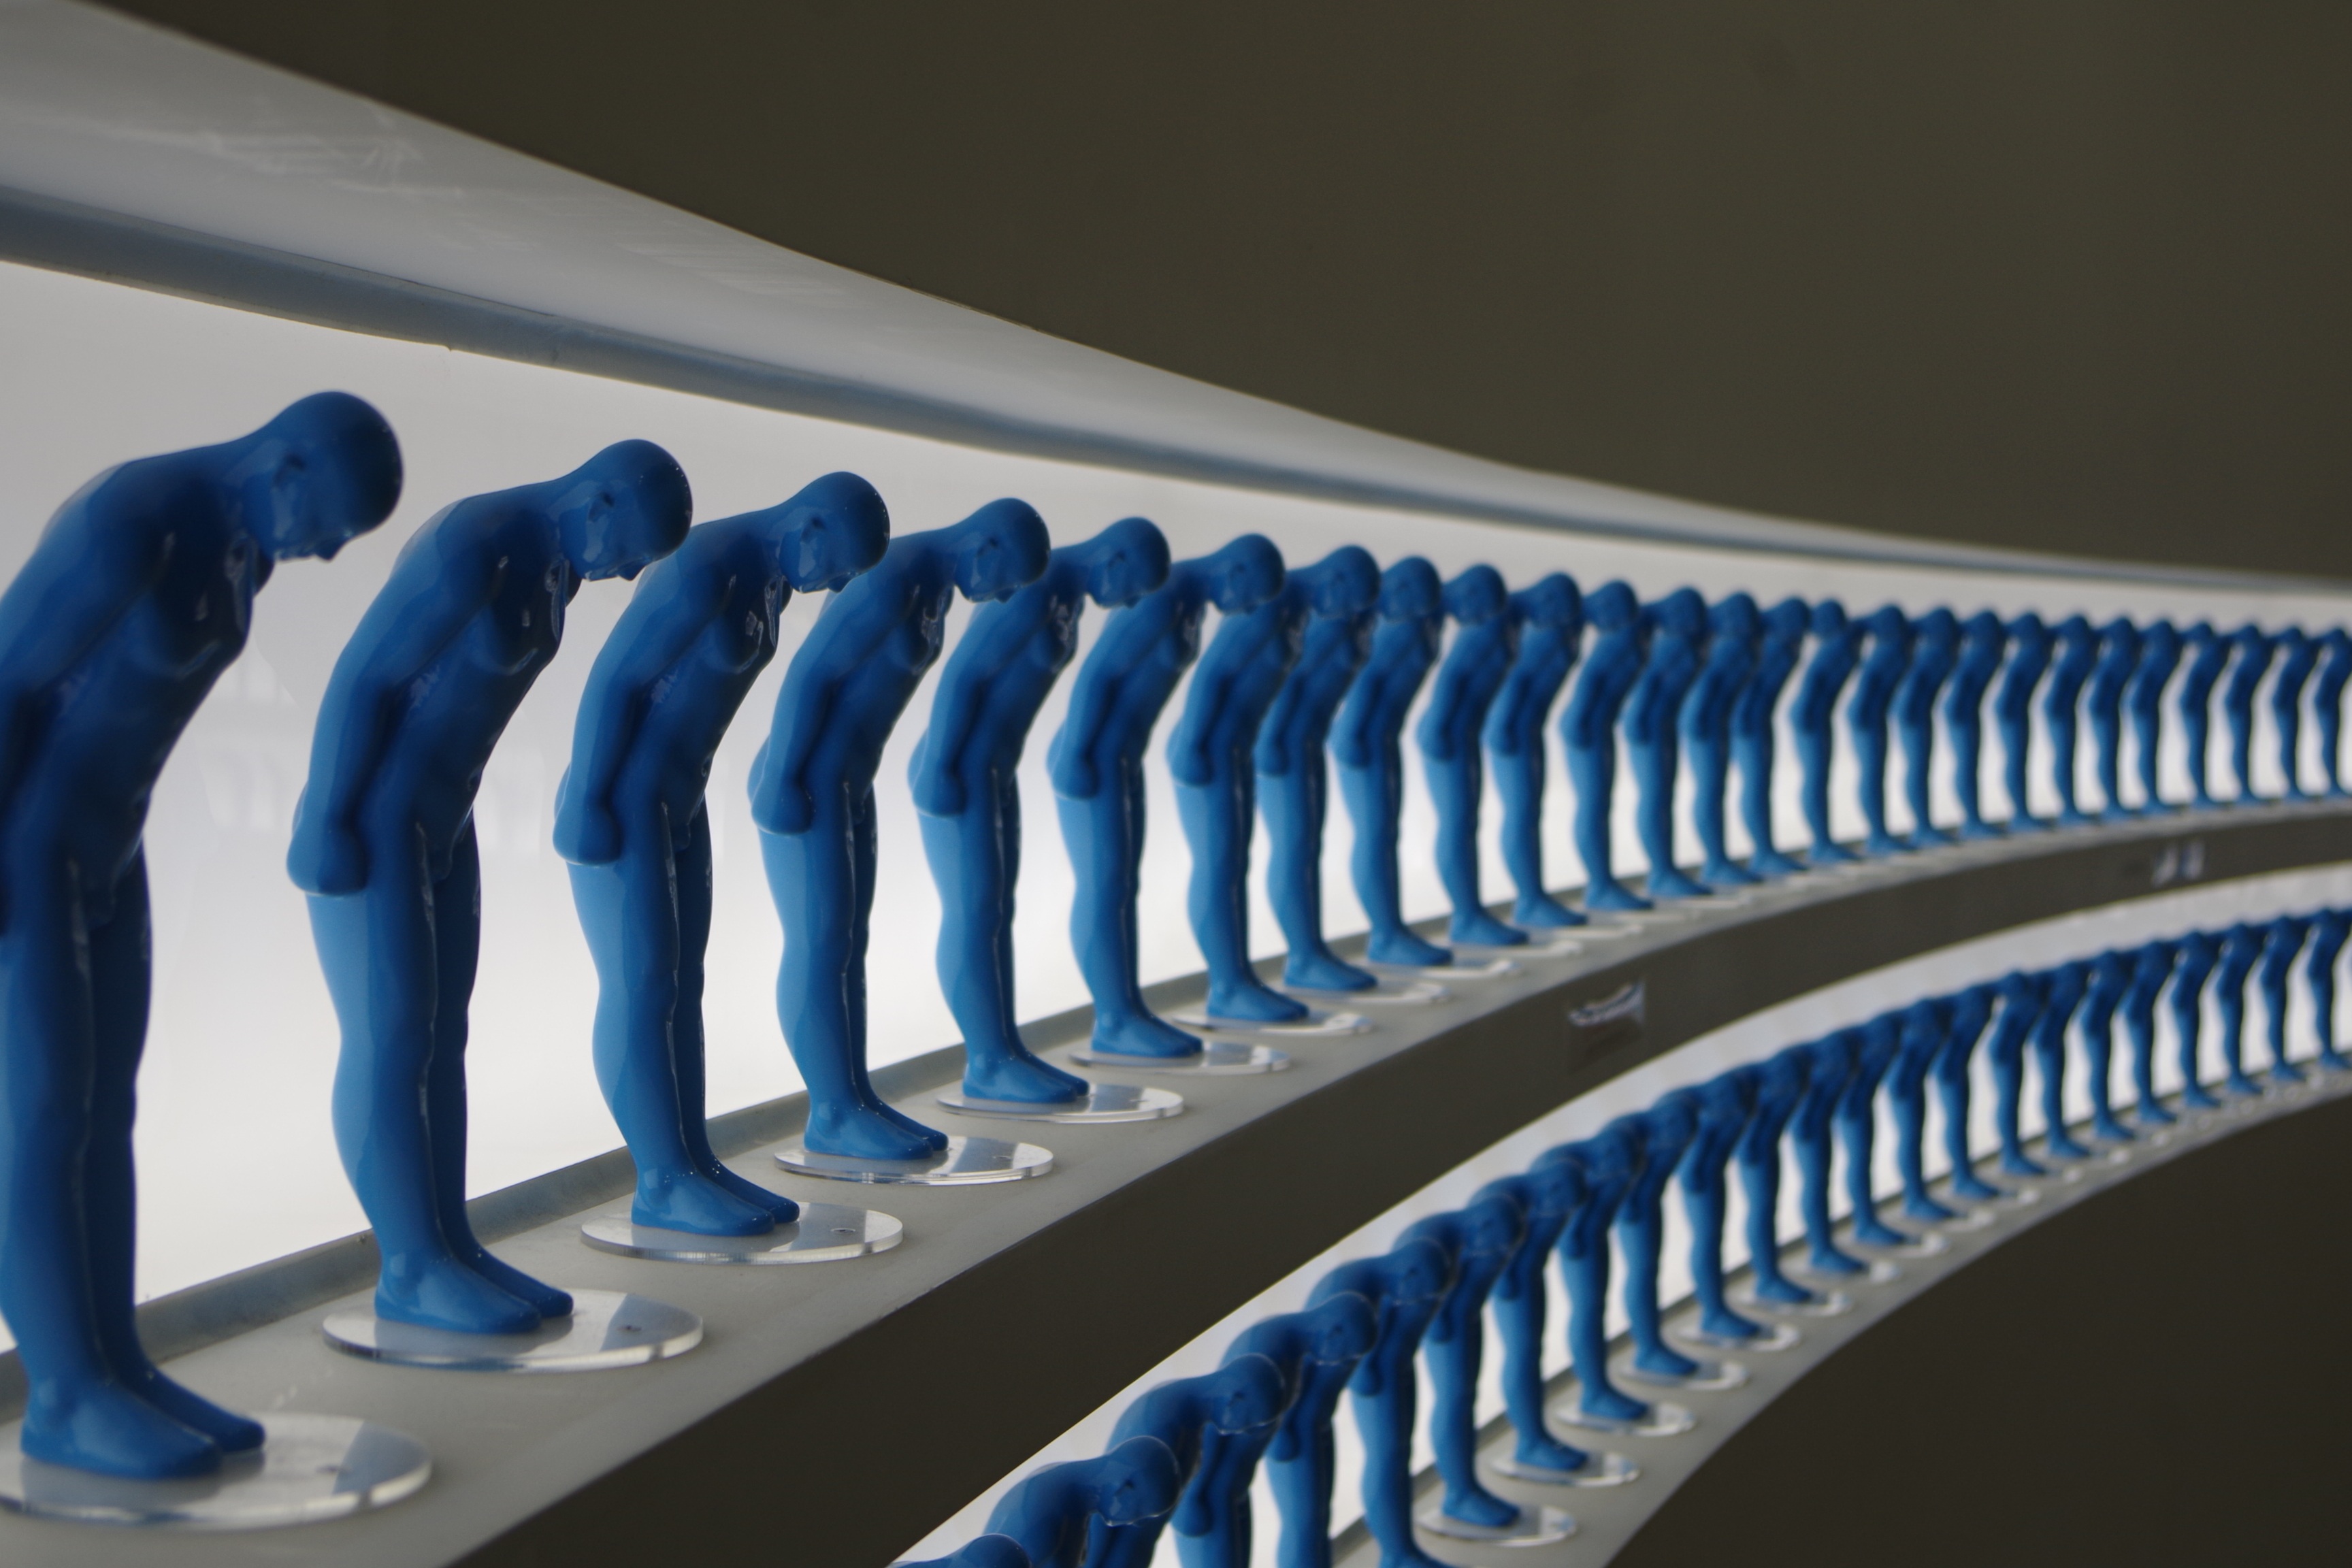
structure, statue, blue, sport venue, river information, daegu taking them places, daegu attractions